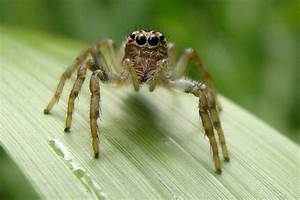
Label: spider